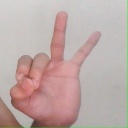
अक्षर: ण